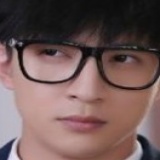
ca sĩ Tiết Chi Khiêm